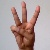
The image shows a hand gesture representing the letter 'W' in Indian Sign Language.